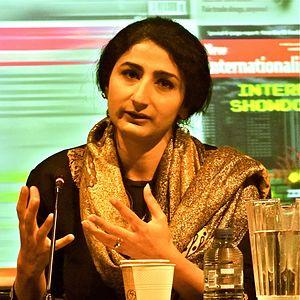
Nitasha Kaul, né en 1976, est une universitaire, écrivaine et poète indienne basée à Londres. En 2009, elle a écrit Residue, qui était le premier roman en anglais d'une femme cachemirienne et a été présélectionné pour le prix littéraire asiatique de 2009.